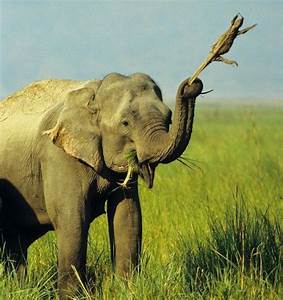
Label: elefante